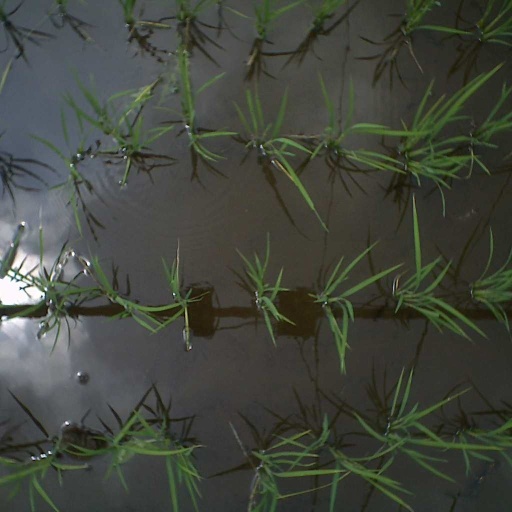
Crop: rice